Young's Scouts

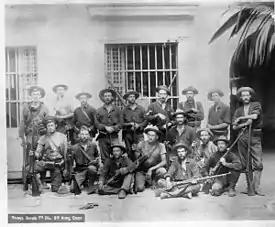
Young's Scouts, 1st Division, 8th Army Corps, U.S. Army in Philippines, including Medal of Honor recipients Richard M. Longfellow and Marcus W. Robertson, front row, 2nd from right squatting

Because of his previous experience as a soldier and soldier of fortune and his demonstrated coolness under fire, Young came to the notice of General Henry W. Lawton, who hired Young as his Chief Scout during Lawton's Northern Campaign. Young had served with the Army in the Nez Perce War, prospected for gold in California and Montana and worked as a soldier of fortune and mine supervisor in Korea and China. He made his way to the Philippines to prospect for gold.